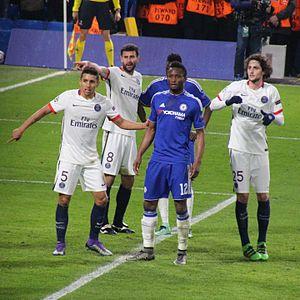
Adrien Rabiot, né le 3 avril 1995 à Saint-Maurice dans le Val-de-Marne, est un footballeur qui évolue au poste de milieu de terrain à la Juventus FC.